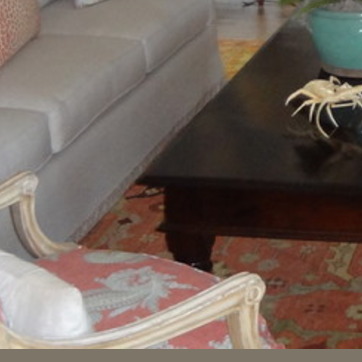
Material: wood